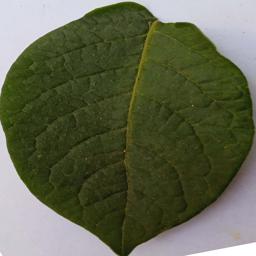
Label: Potato___Healthy